Jonquil parrot

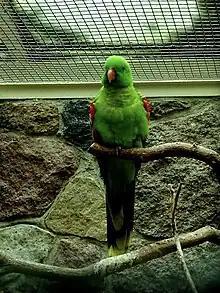

Produces a loud, shrill screech, as well as lower-pitched "kraak-kraaak" cries, and high-pitched tinkling noises (see external links for recording).